Irwell Sculpture Trail

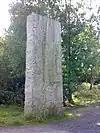
The former railway track

On the site of the former Outwood Colliery, Ulrich Rückriem has created one of his largest stone settings to date. It is composed of ten large stone pieces set over a number of locations; one column marks each of the two main entrances, a group of seven tall slabs are installed of a flat plateau, and the largest slab, in height, marks the former railway track. These stones are split horizontally and/or vertically into several parts then reassembled into their original forms.